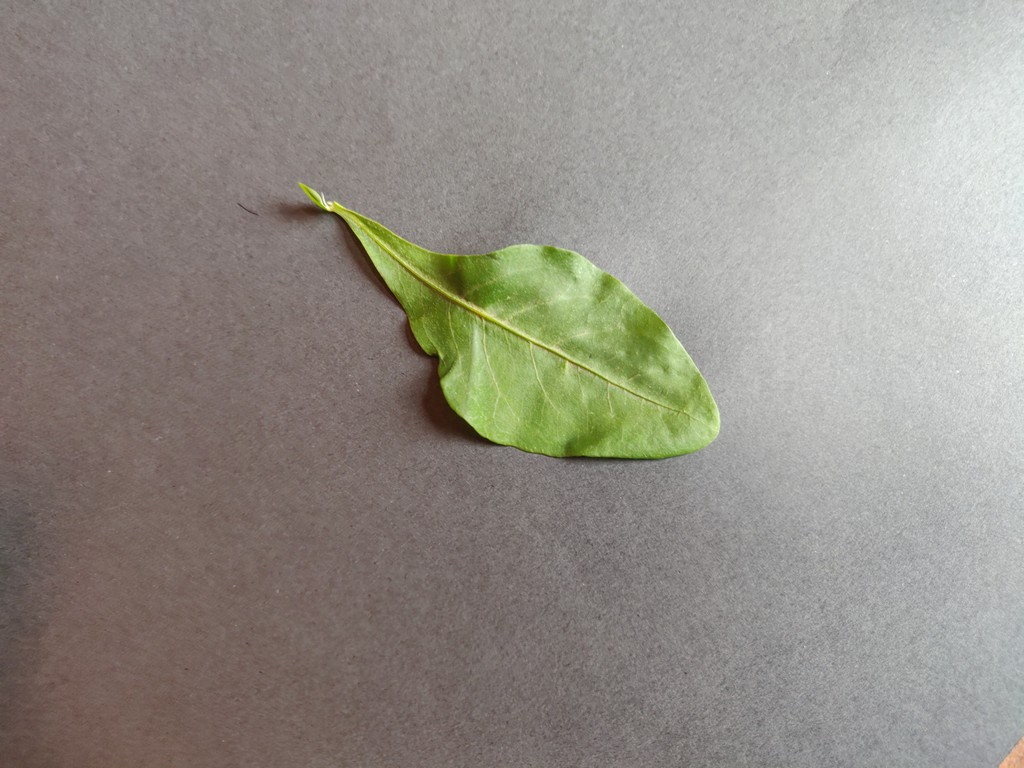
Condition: Healthy
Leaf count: single
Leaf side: front